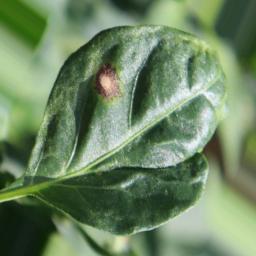
Label: cercospora